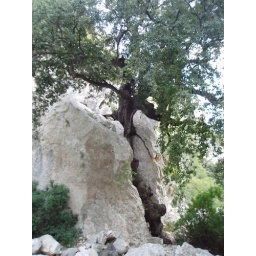
Random tree in rock